Ryūkōka

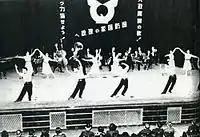
Recital of "The Song of Taisei Yokusan" in 1940

On the other hand, former enka-shi Haruo Oka's debut song was released in 1939. Yoshio Tabata also mede his debut with song in 1939. "Rōkyoku" ("naniwa-bushi") was used for enhancing the national prestige.